Olantigh

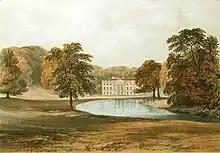
Olantigh 1845

Olantigh was purchased in 1720 by Jacob Sawbridge, a director of the South Sea Company though his position was subsequently reduced by its crash. Daniel Defoe described him as "one of the three capital sharpers of Britain". He was expelled from the parliamentary pocket borough of Cricklade with his property forfeit by Parliament to compensate victims of his schemes. Nevertheless he held on to his home at Olantigh until death in 1748.